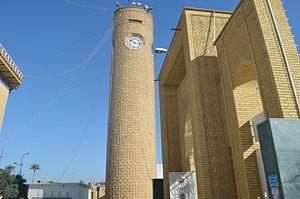
La mosquée Abou Hanîfa, appelée également Imam al-Adham, c'est-à-dire « le plus grand imam », est une des plus importantes mosquées sunnites de Bagdad, en Irak. Elle se trouve dans le quartier sunnite de al-Aʿdhamiyah de Bagdad, au nord-est de la ville.